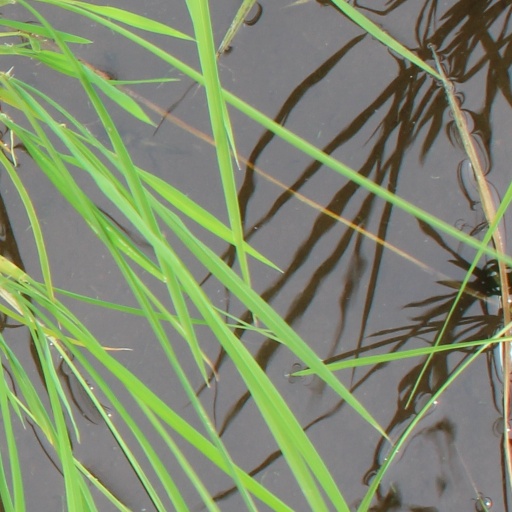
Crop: rice